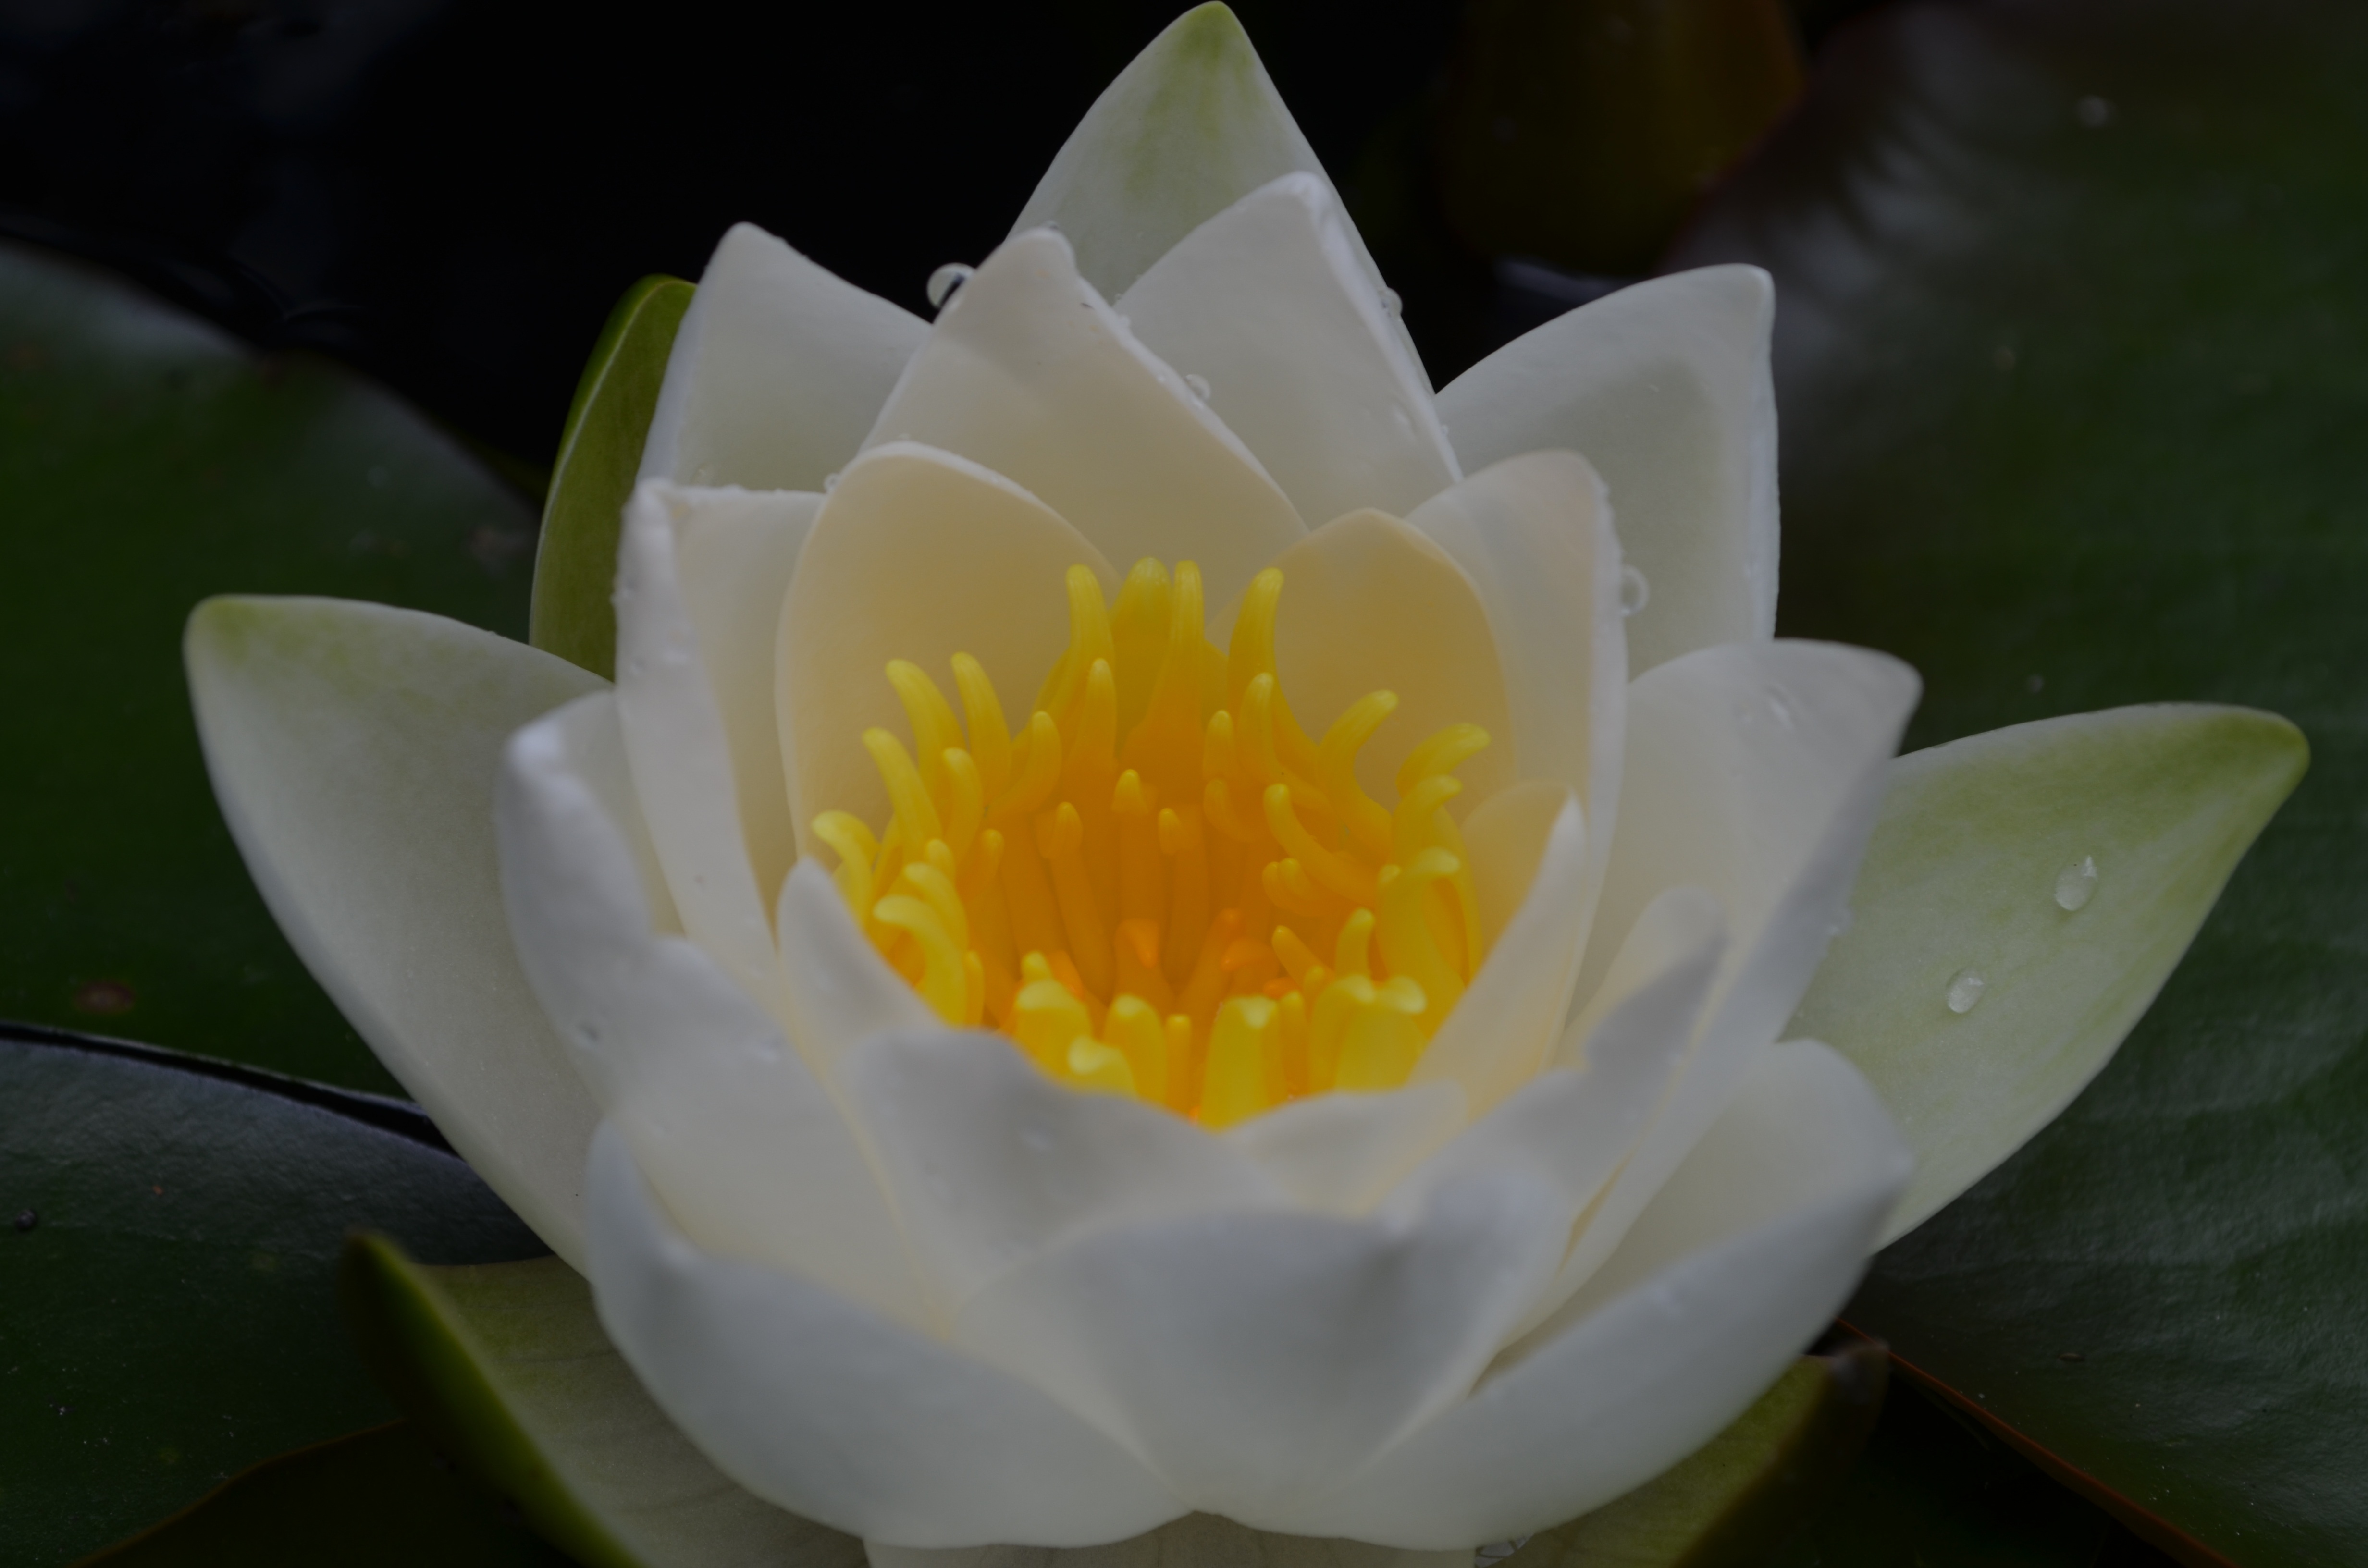
plant, flower, petal, botany, yellow, sacred lotus, aquatic plant, flora, white flower, water lily, lotus, macro photography, incomplete, flowering plant, land plant, lotus family, proteales